Kuthiraivaal

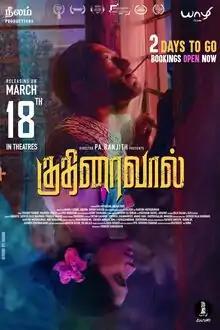
Theatrical Release Poster

Kuthiraivaal also spelt as Kuthirai Vaal is a 2021 Indian Tamil-language psychological drama film written by G. Rajesh and co-directed by Manoj Leonel Jahson and Shyam Sunder on their directorial debuts. The film's background score has been composed by Martin Visser and the songs composed by Pradeep Kumar. The film stars Kalaiyarasan, Anjali Patil, Sowmya Jaganmurthy, Anand Sami and Chetan. The film consists of magic realism elements such as man with a horse tail, horse without a tail and a sky with both sun and moon appearing simultaneously at the same time. The film is deemed as one of only few Tamil films to have used the concept of magical realism besides "Aalavandhan". It became the first Indian film to have been nominated for international premiere at the Berlin critics film festival. The film is loosely inspired from Franz Kafka's novel "The Metamorphosis". The film was scheduled to be released in theatres on 4 March 2022, but got postponed to 18 March 2022. The film received mixed reviews from critics and audience.